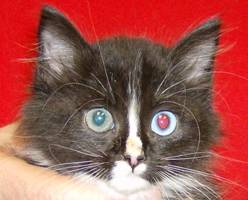
Label: cat